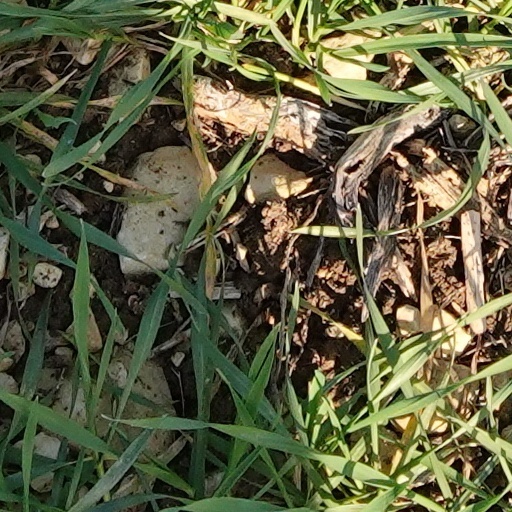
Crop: wheat